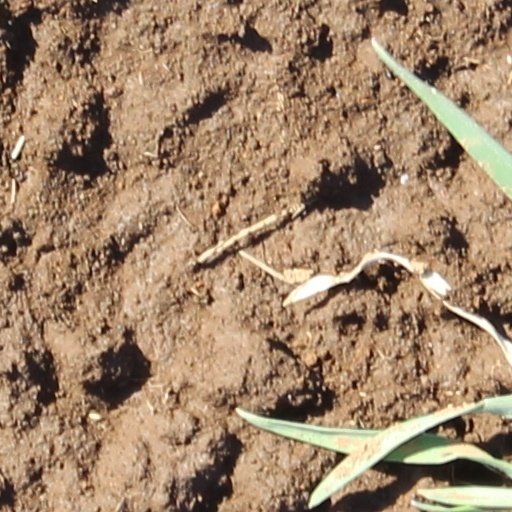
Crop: wheat